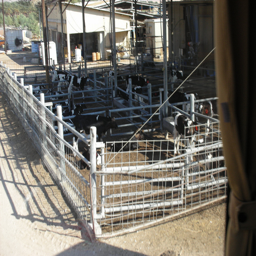
Cows are standing outside in groups in pens.
Several black and white cows in small pens at the stockyard.
A barn is full of livestock contained inside of metal fences.
A bunch of animals in pens on a farm.
Calves stand in individual pens at a farm.